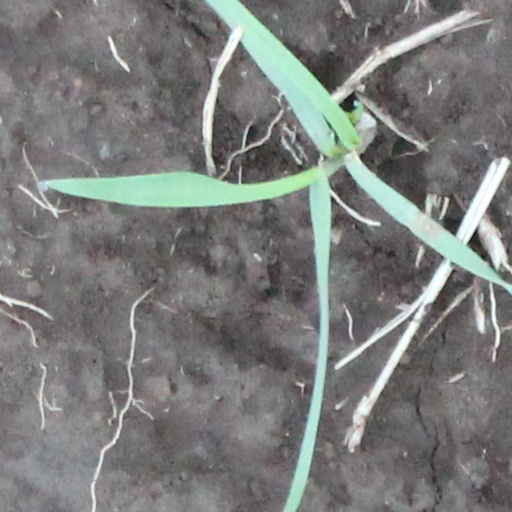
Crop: wheat